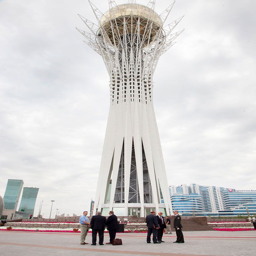
a tale of cities : person photographs the old and new capitals --